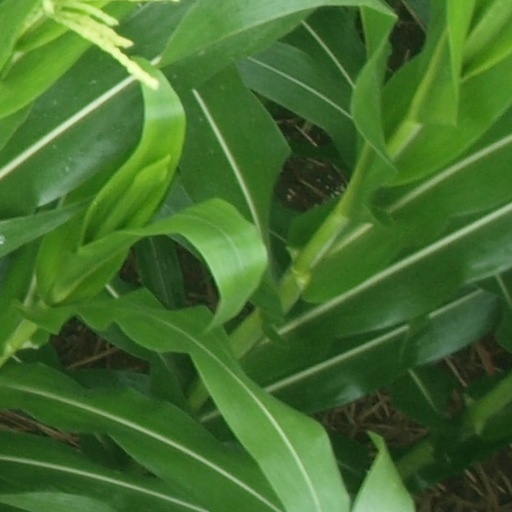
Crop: maize; corn